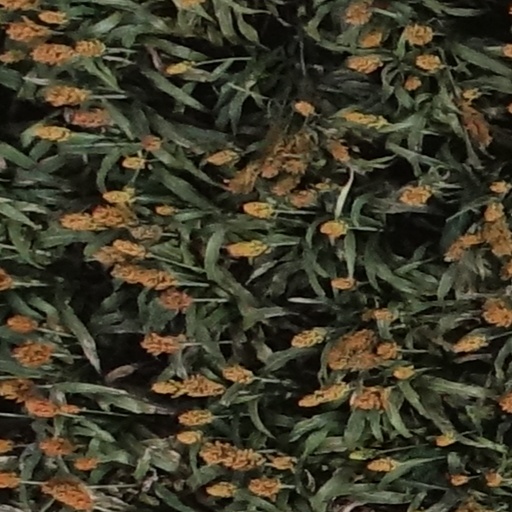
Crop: sorghum